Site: brandenburg
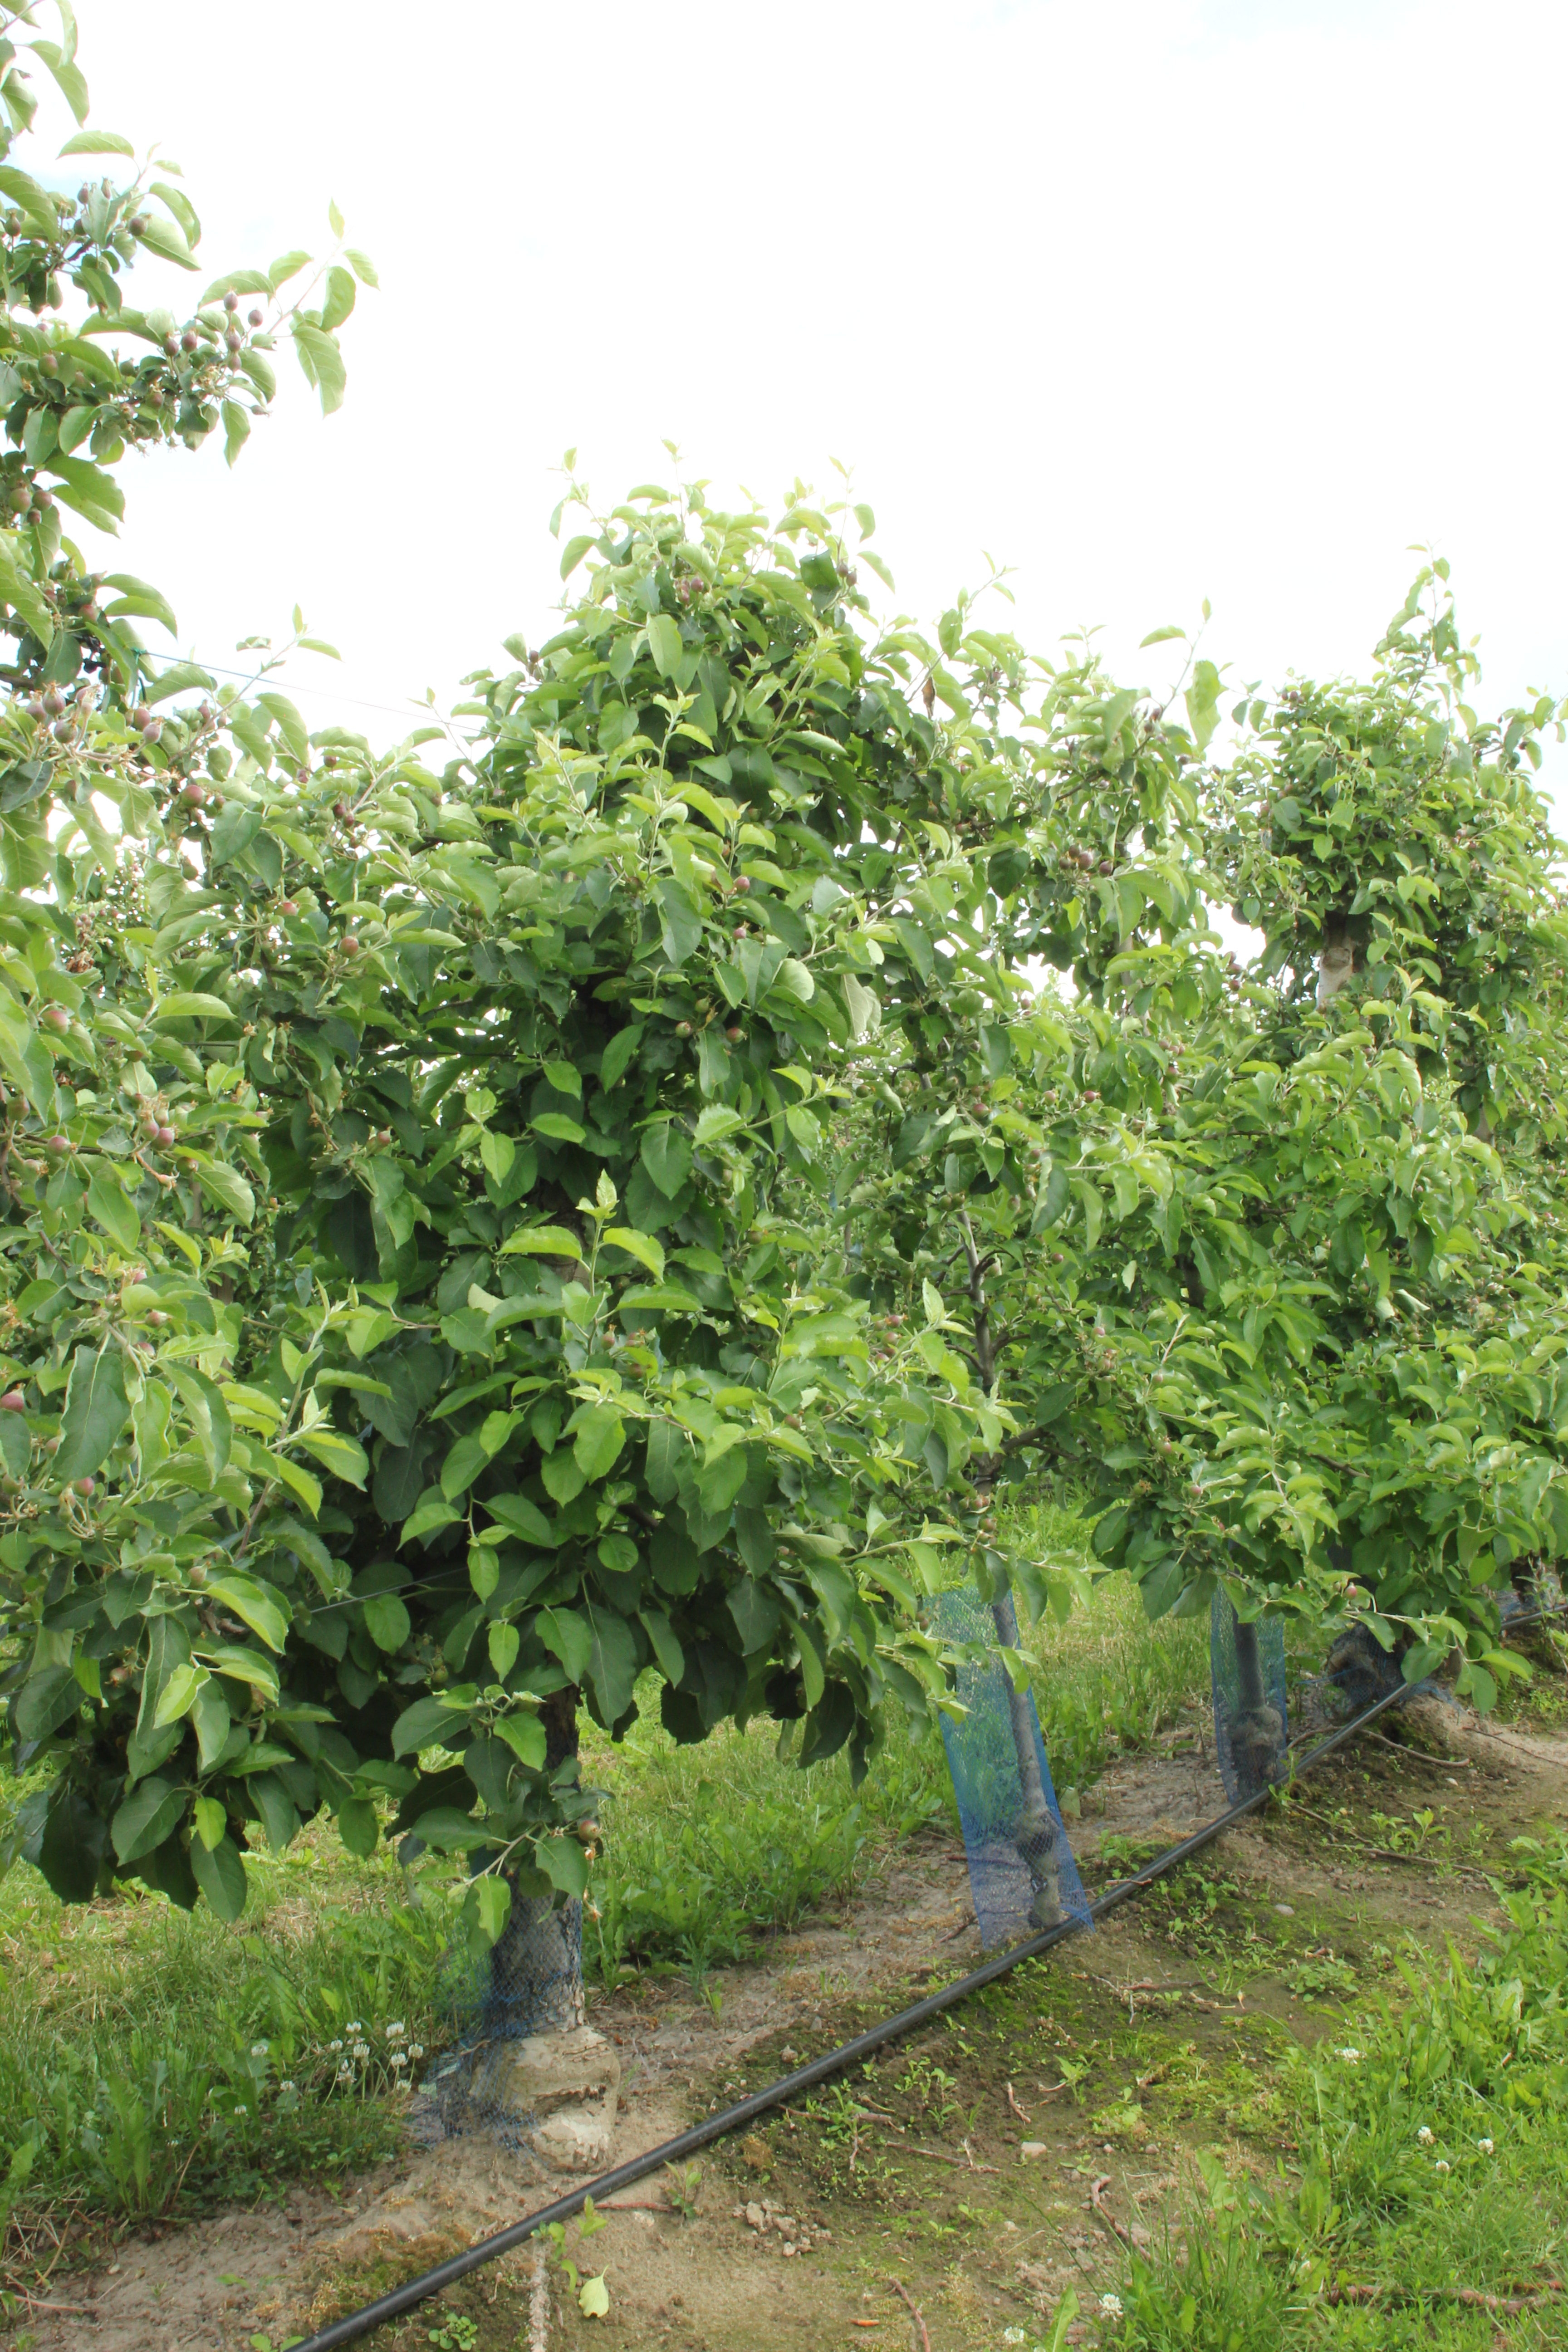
Growth stage (BBCH 72): Development of fruit